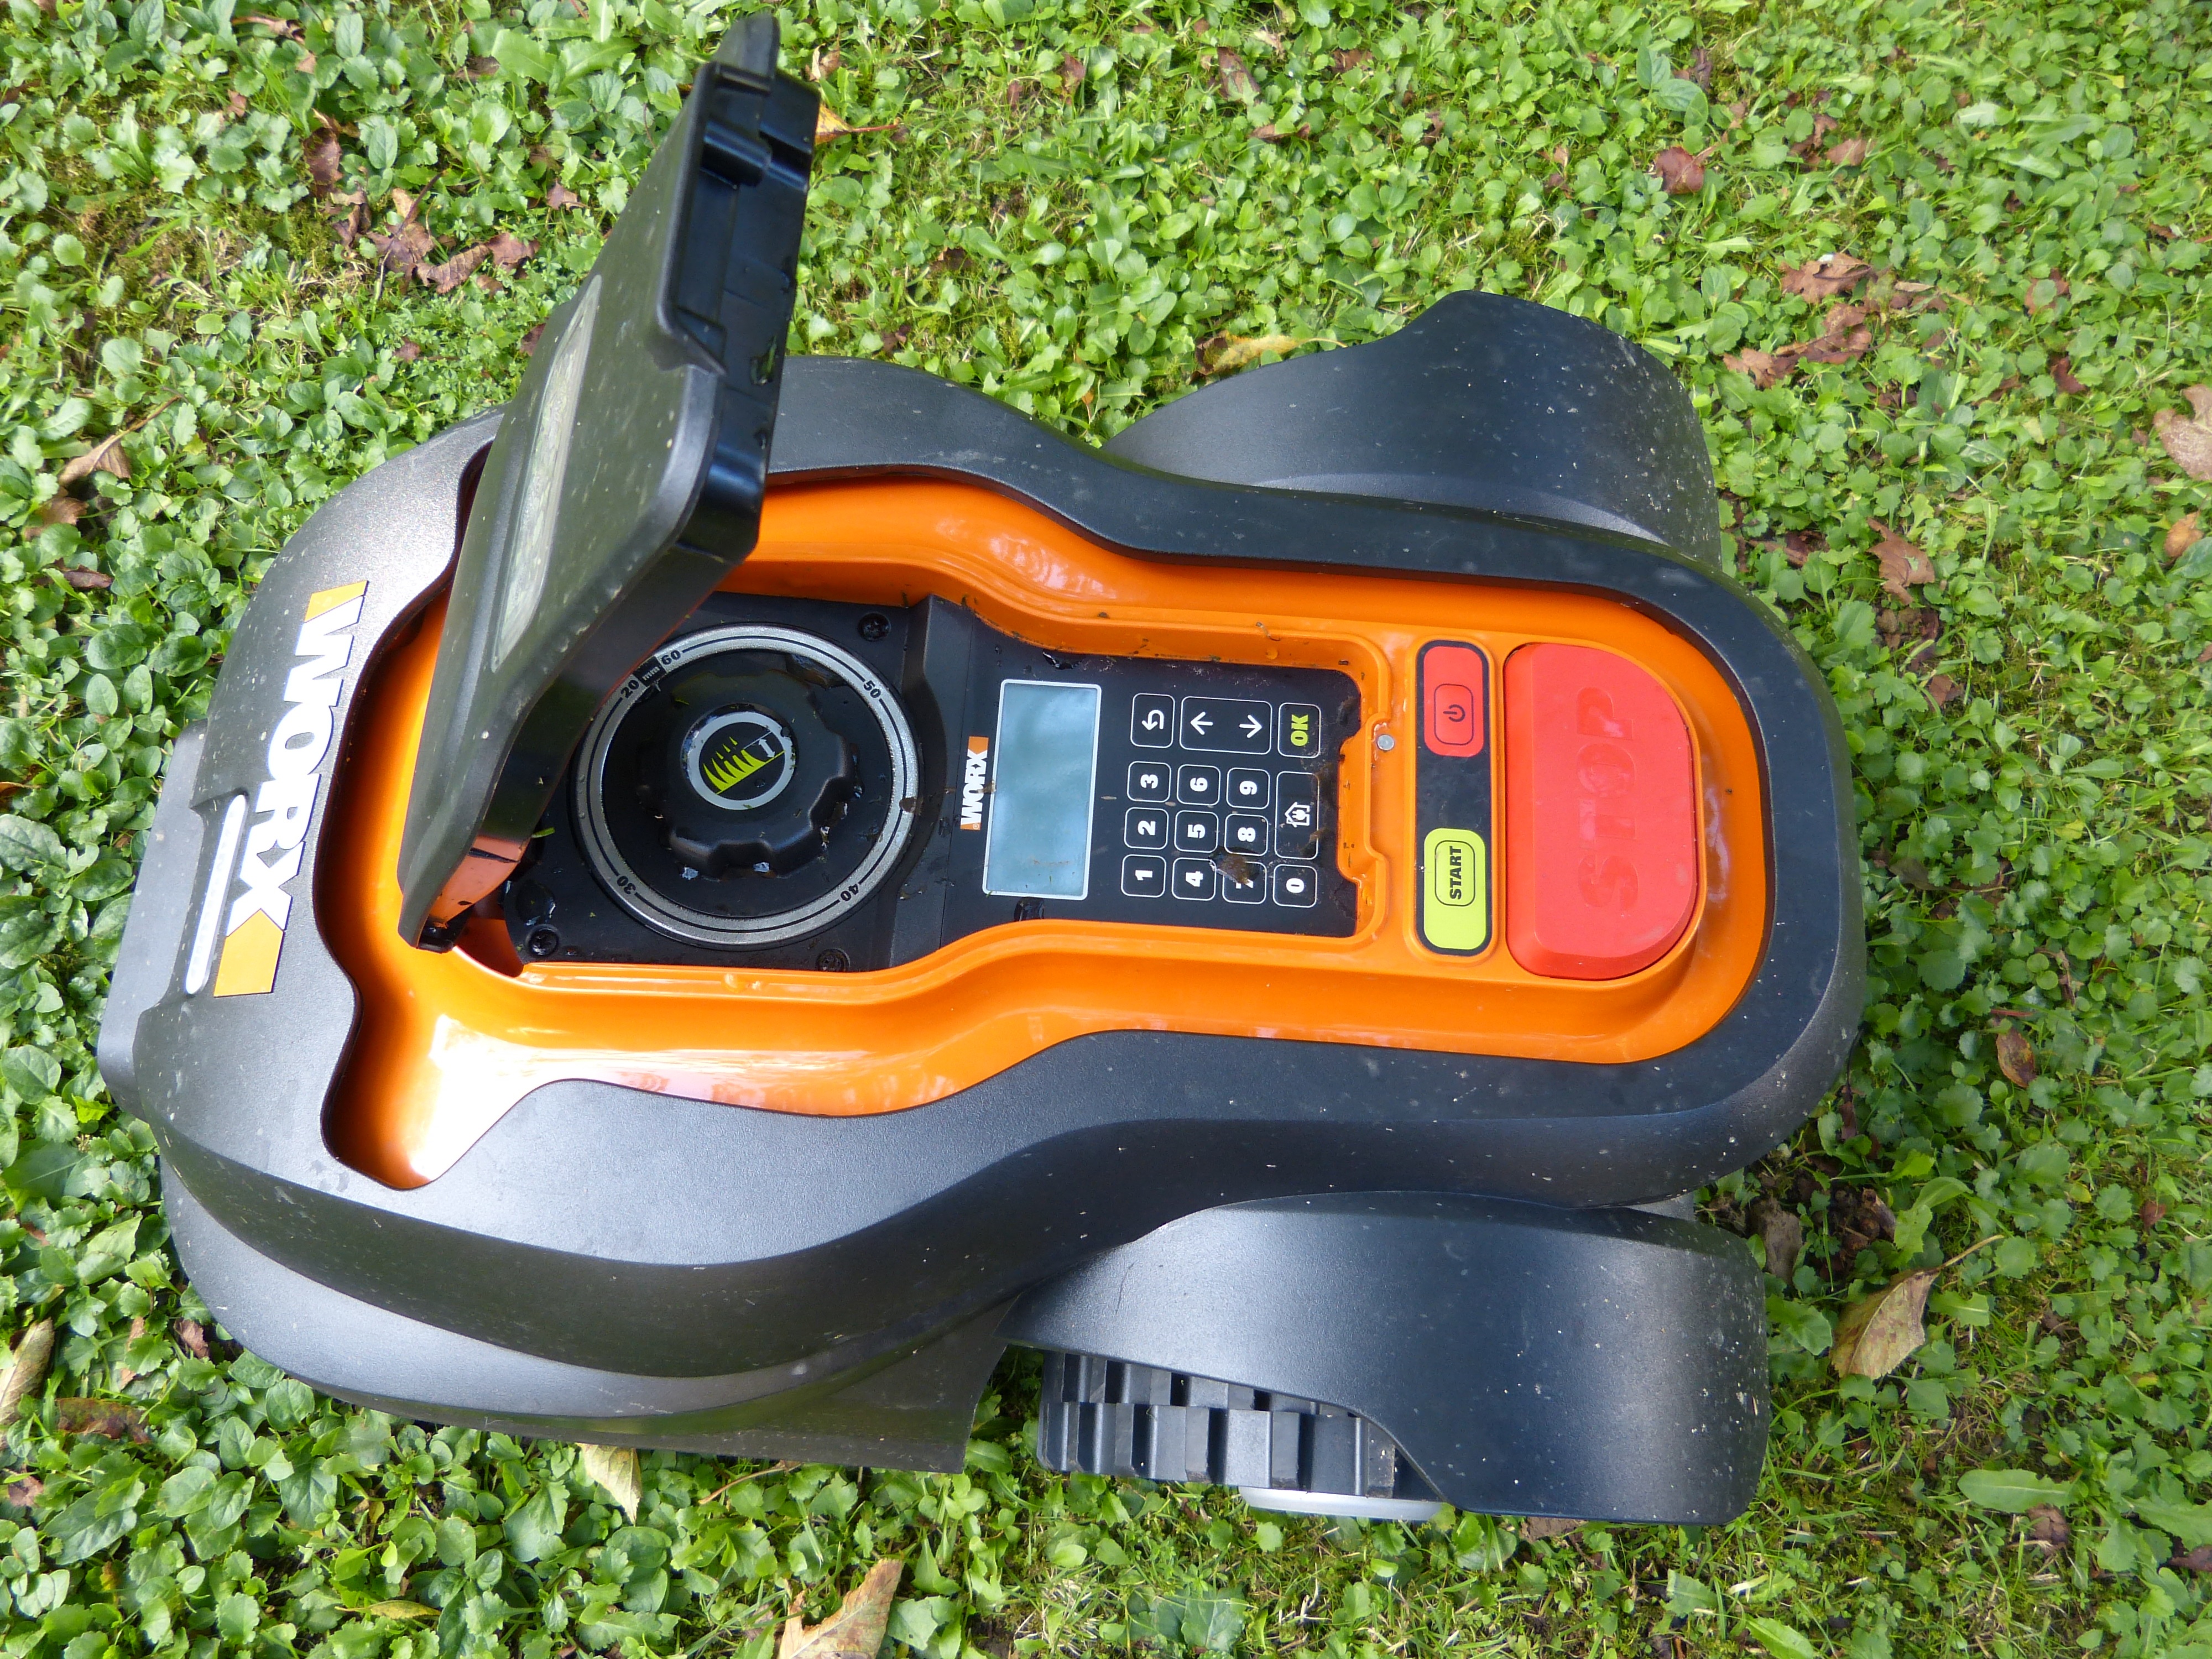
grass, lawn, tool, vehicle, garden, bumper, footwear, robot, lawn mower, rush, mower, electrically, robot mower, automatically, lawn mowing, automotive exterior, outdoor power equipment, robotic lawn mower, lawn robot, service robots, robot lawn mower, autonomous